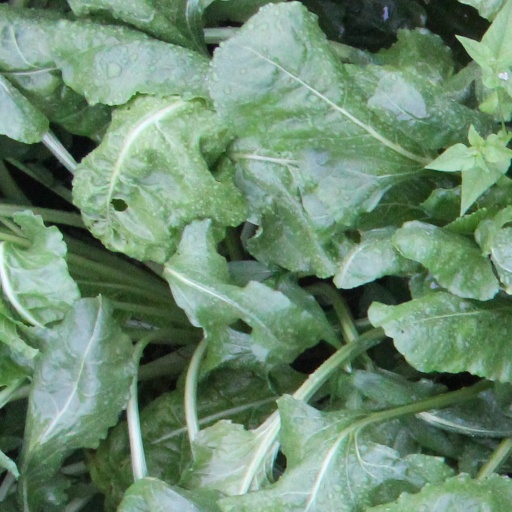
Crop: sugar beet